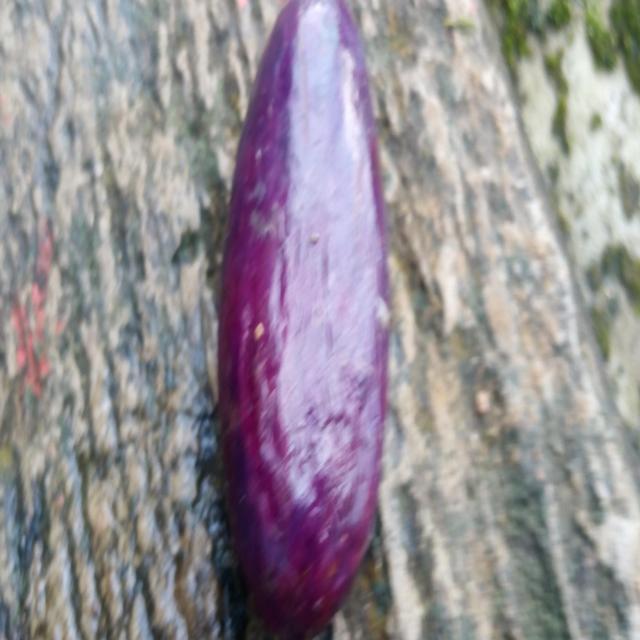
Plum grade: unaffected